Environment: real
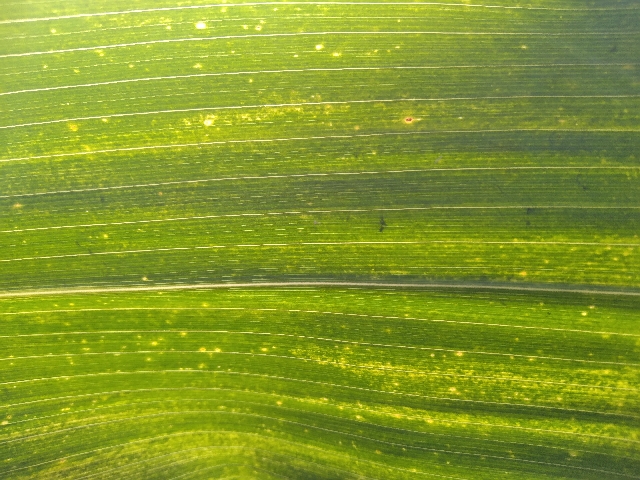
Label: lethal_necrosis